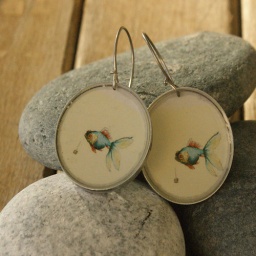
fish in the water